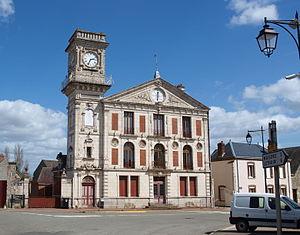
Sainville (Eure-et-Loir, France)
Sainville est une commune française située dans le département d'Eure-et-Loir en région Centre-Val de Loire.
La liste des musées d'Eure-et-Loir recense les musées du département français d'Eure-et-Loir en région Centre-Val de Loire. La majorité de ces musées ont reçu le label « Musée de France ».